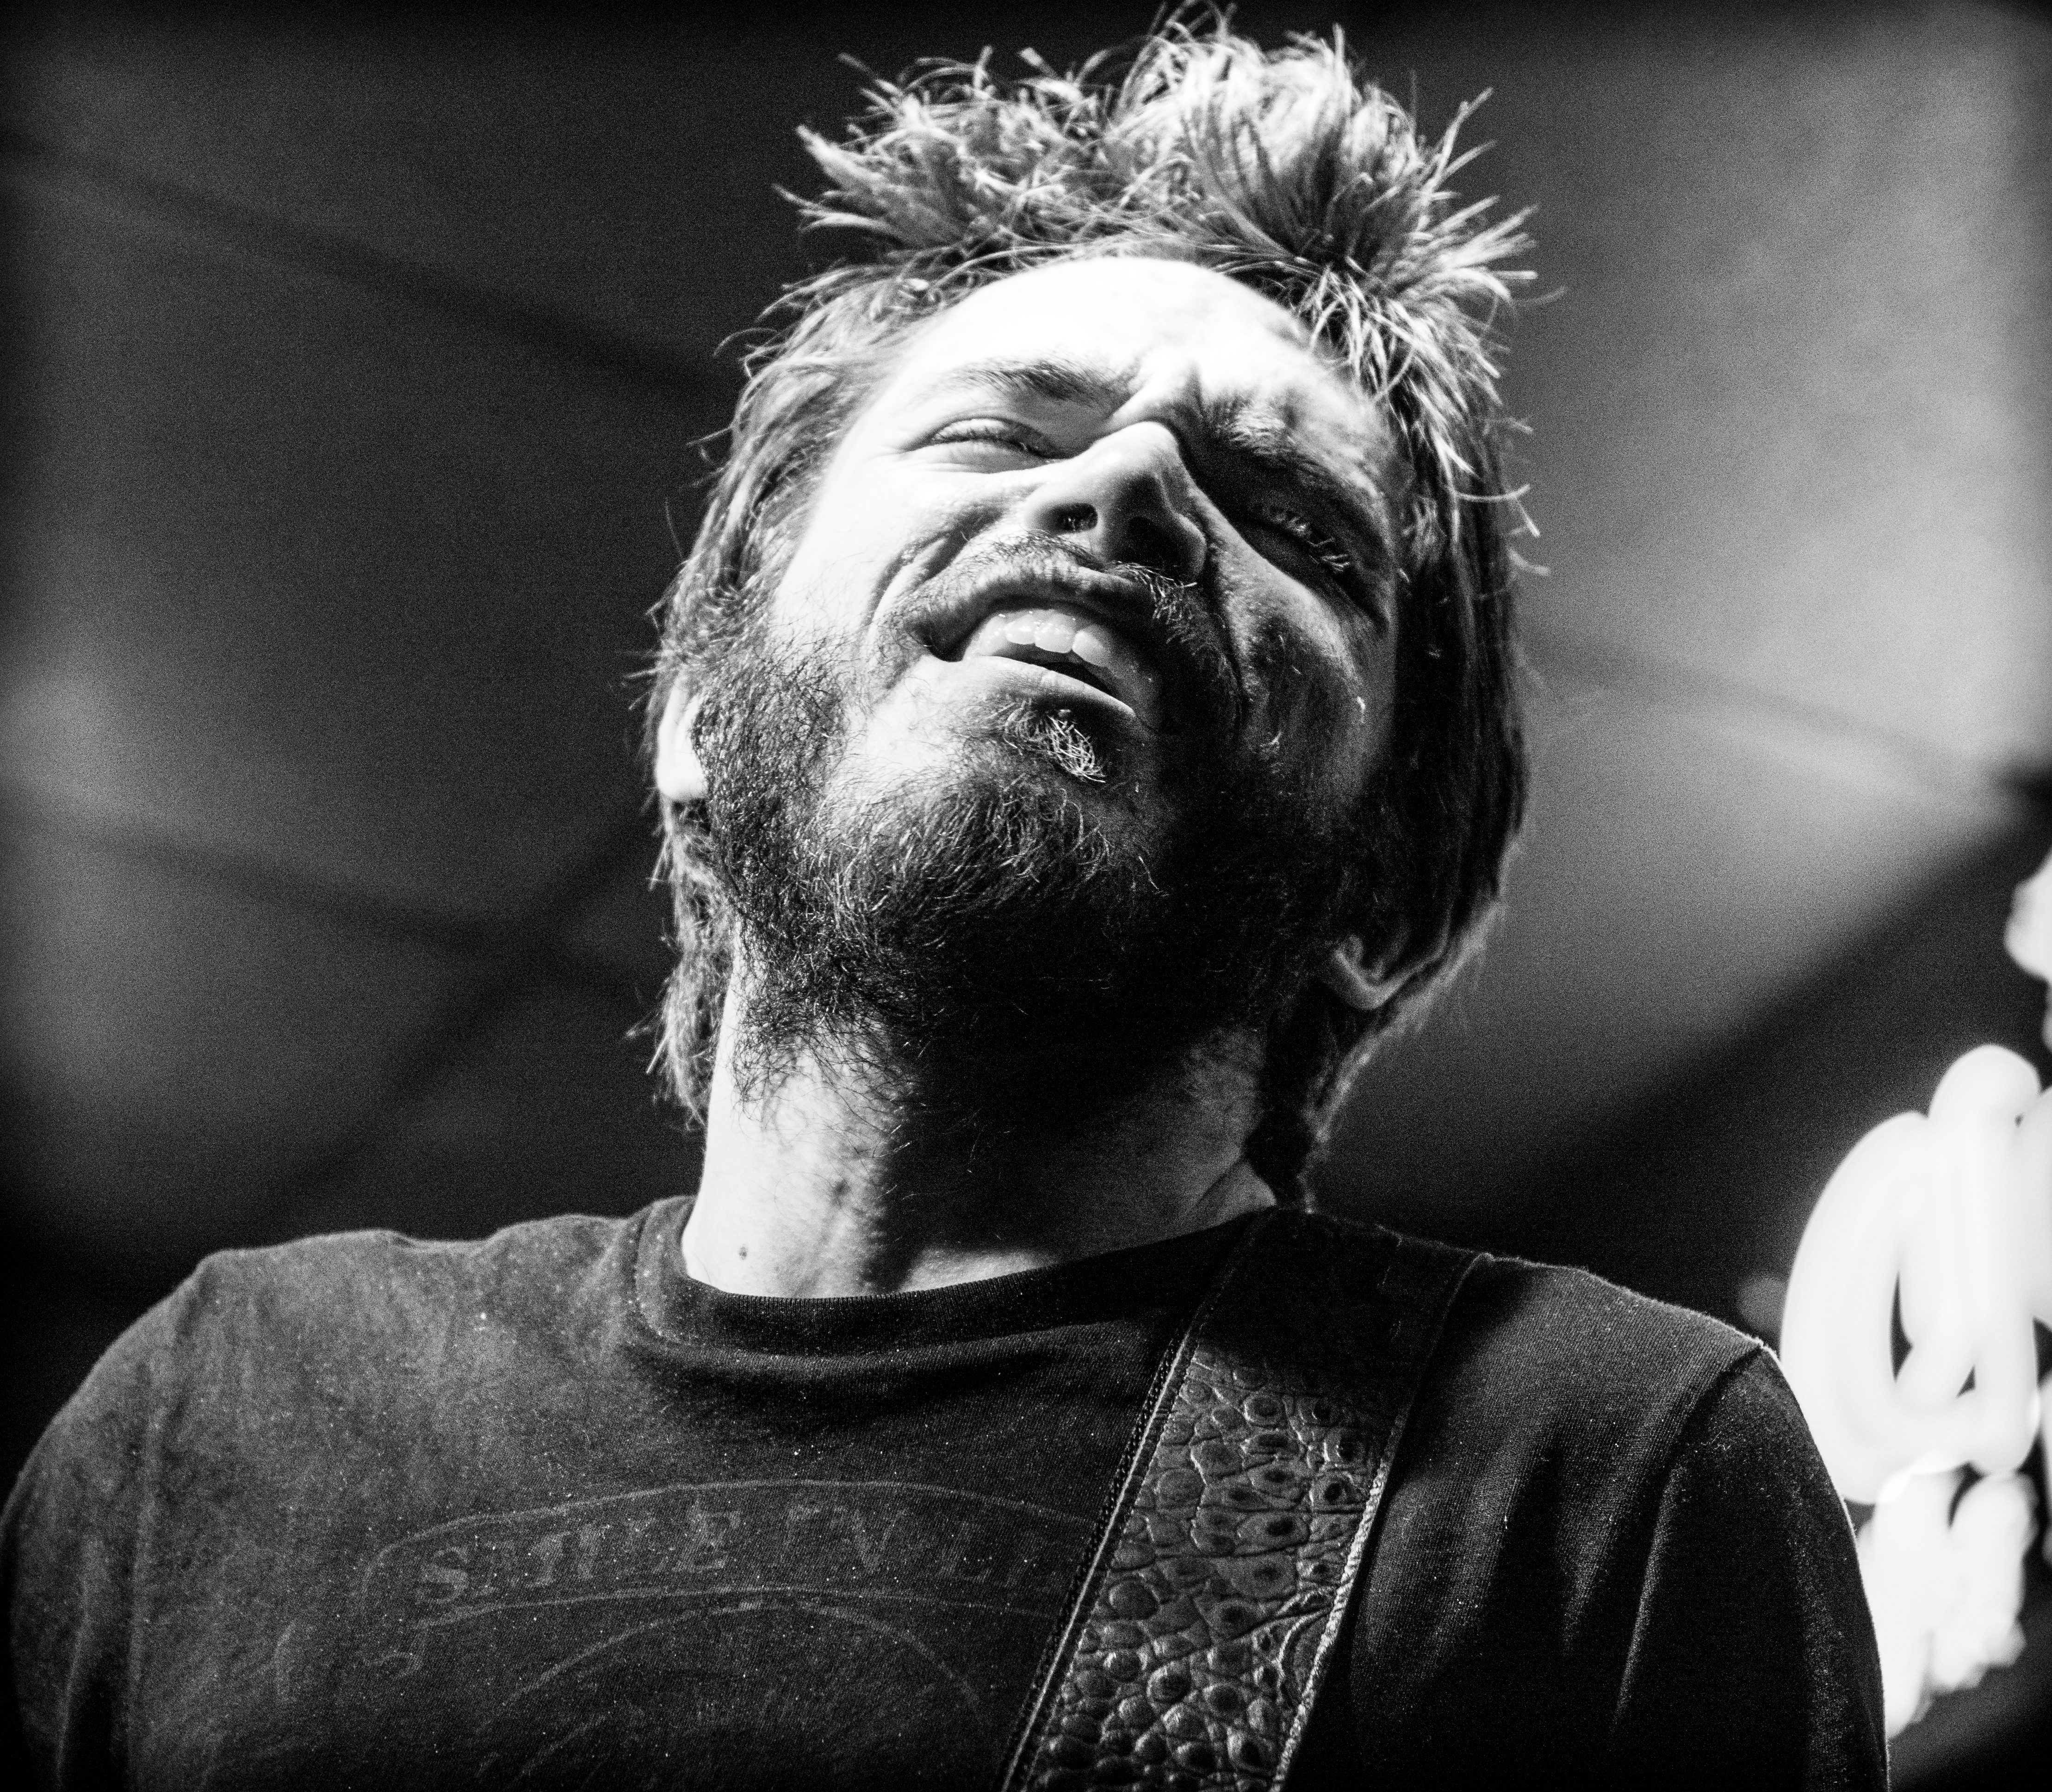
man, black and white, hair, white, photography, guitar, portrait, darkness, black, monochrome, hairstyle, beard, blues, head, mauisugarmillsaloon, socalblues, ericsteckel, monochrome photography, film noir, facial hair